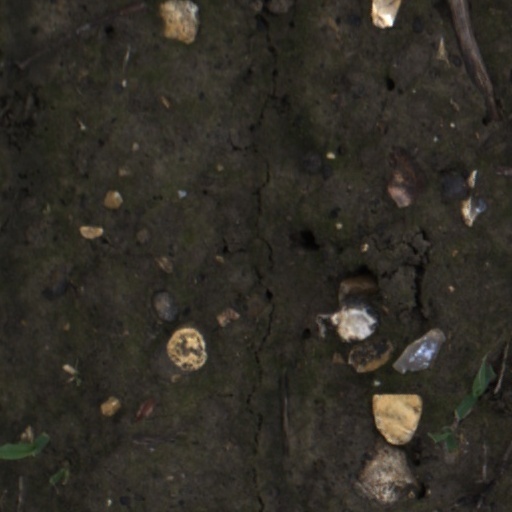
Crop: wheat